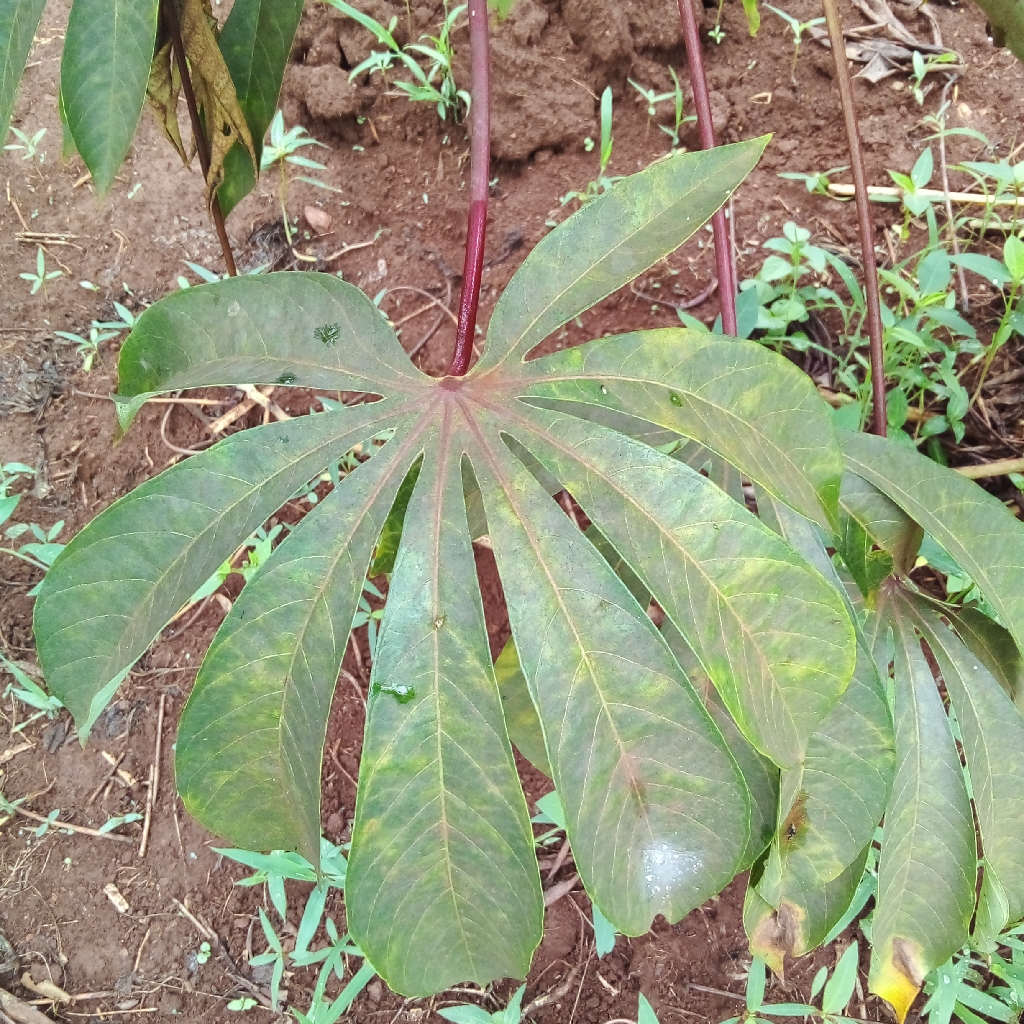
Label: cassava brown streak disease (cbsd)